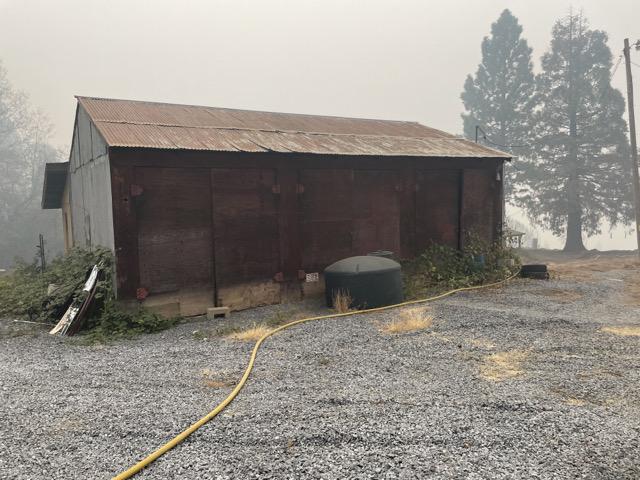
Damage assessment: no_damage